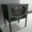
Label: television